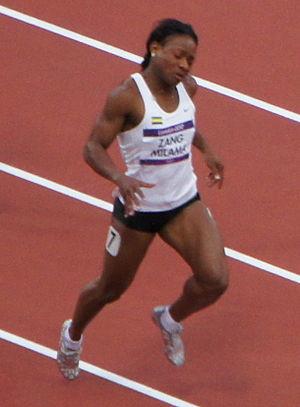
Paulette Ruddy Zang-Milama est une athlète gabonaise spécialiste du sprint.
Les records du Gabon d'athlétisme sont les meilleures performances réalisées par des athlètes gabonais et homologuées par la Fédération gabonaise d'athlétisme.